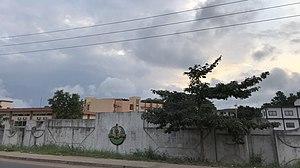
Université d'Abomey-Calavi
L'université d'Abomey-Calavi est une université publique béninoise située dans la commune d'Abomey-Calavi, près de Cotonou, dans le sud du pays.